Power House (Alcatraz)

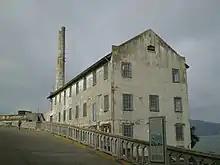
The Power House

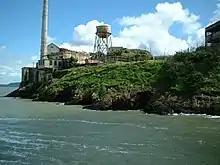
View towards the Power House

The Power House is an electrical supply building on the northwest coast of Alcatraz Island, off the coast of San Francisco, USA. It was constructed in 1939 for $186,000 as part of a $1.1 million modernization scheme which also included the water tower, New Industries Building, officers quarters and remodeling of the D-block. The white powerhouse smokestack and lighthouse were said to give an "appearance of a ship's mast on either side of the island." A "Warning. Keep Off. Only Government permitted within 200 yards" sign lay in front of the powerhouse to deter people landing on the island at the point.